Direct Rail Services

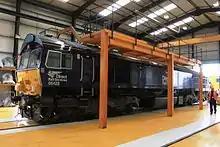
A locomotive no. 66423 being serviced at Crewe

Between 30 November 2009 and 28 May 2010, DRS ran a service on the Cumbrian Coast Line between and following a road bridge being destroyed by floods. The trains were made up of Class 37s, Class 47s and Class 57s top and tailing DRS' Mark 3 carriages.